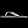
Label: Sandal